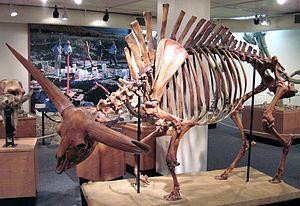
Bison latifrons est une espèce éteinte de bison ayant vécu au Pléistocène il y a 200 000 ans et disparu au cours de la dernière période glaciaire il y a environ 20 000 ans.